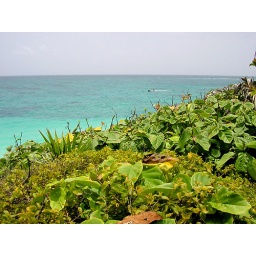
The plants growing up on the cliffs above the beach were really amazing and made for some great pics.